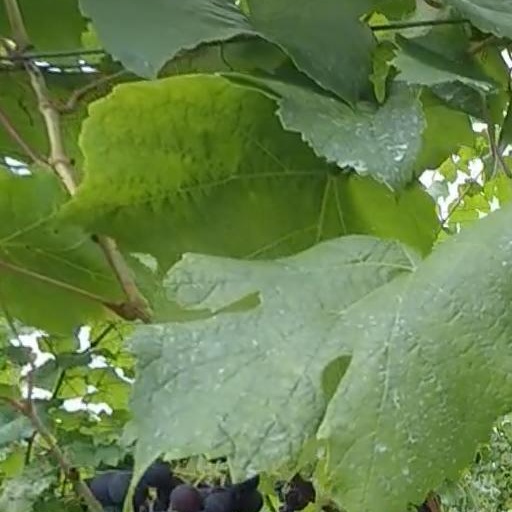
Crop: grape